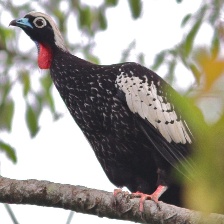
Species: BLUE THROATED PIPING GUAN
Scientific name: PIPILE CUMANENSIS